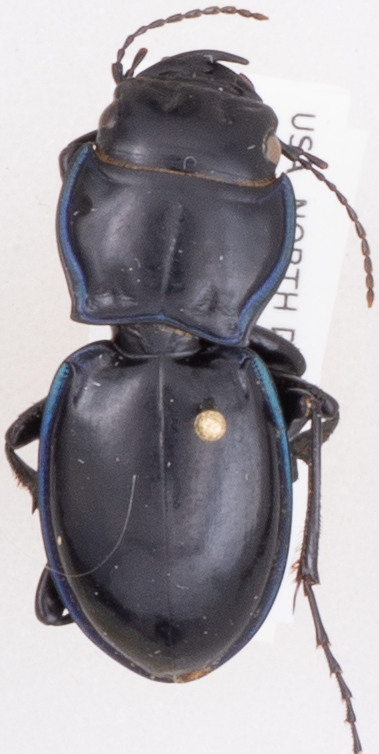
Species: Pasimachus elongatus
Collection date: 2019-06-25
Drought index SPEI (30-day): -0.402
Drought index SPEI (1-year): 1.45
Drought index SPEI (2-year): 0.9